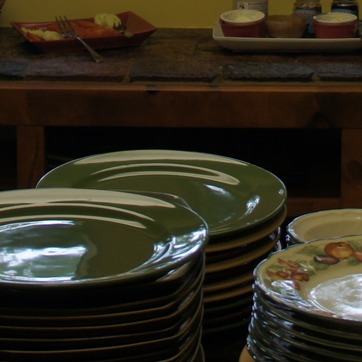
Material: ceramic